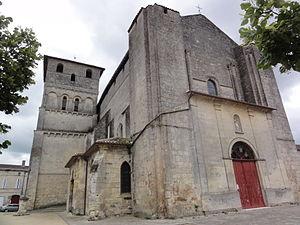
Le Pays de la Haute Gironde est une structure administrative d'aménagement territorial française située dans le département de la Gironde, en région Nouvelle-Aquitaine.
Saint-André-de-Cubzac est une commune du Sud-Ouest de la France, située dans le département de la Gironde, en région Nouvelle-Aquitaine.